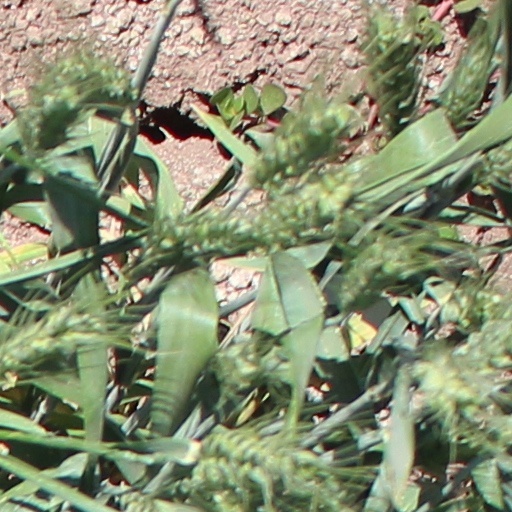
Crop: wheat